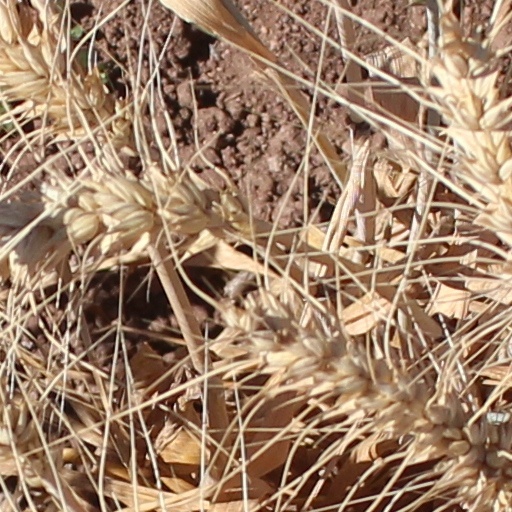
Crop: wheat